The Shattered Goddess

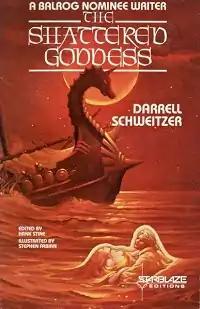
Cover of first edition

The Shattered Goddess is a fantasy novel by American writer Darrell Schweitzer, illustrated by Stephen Fabian.